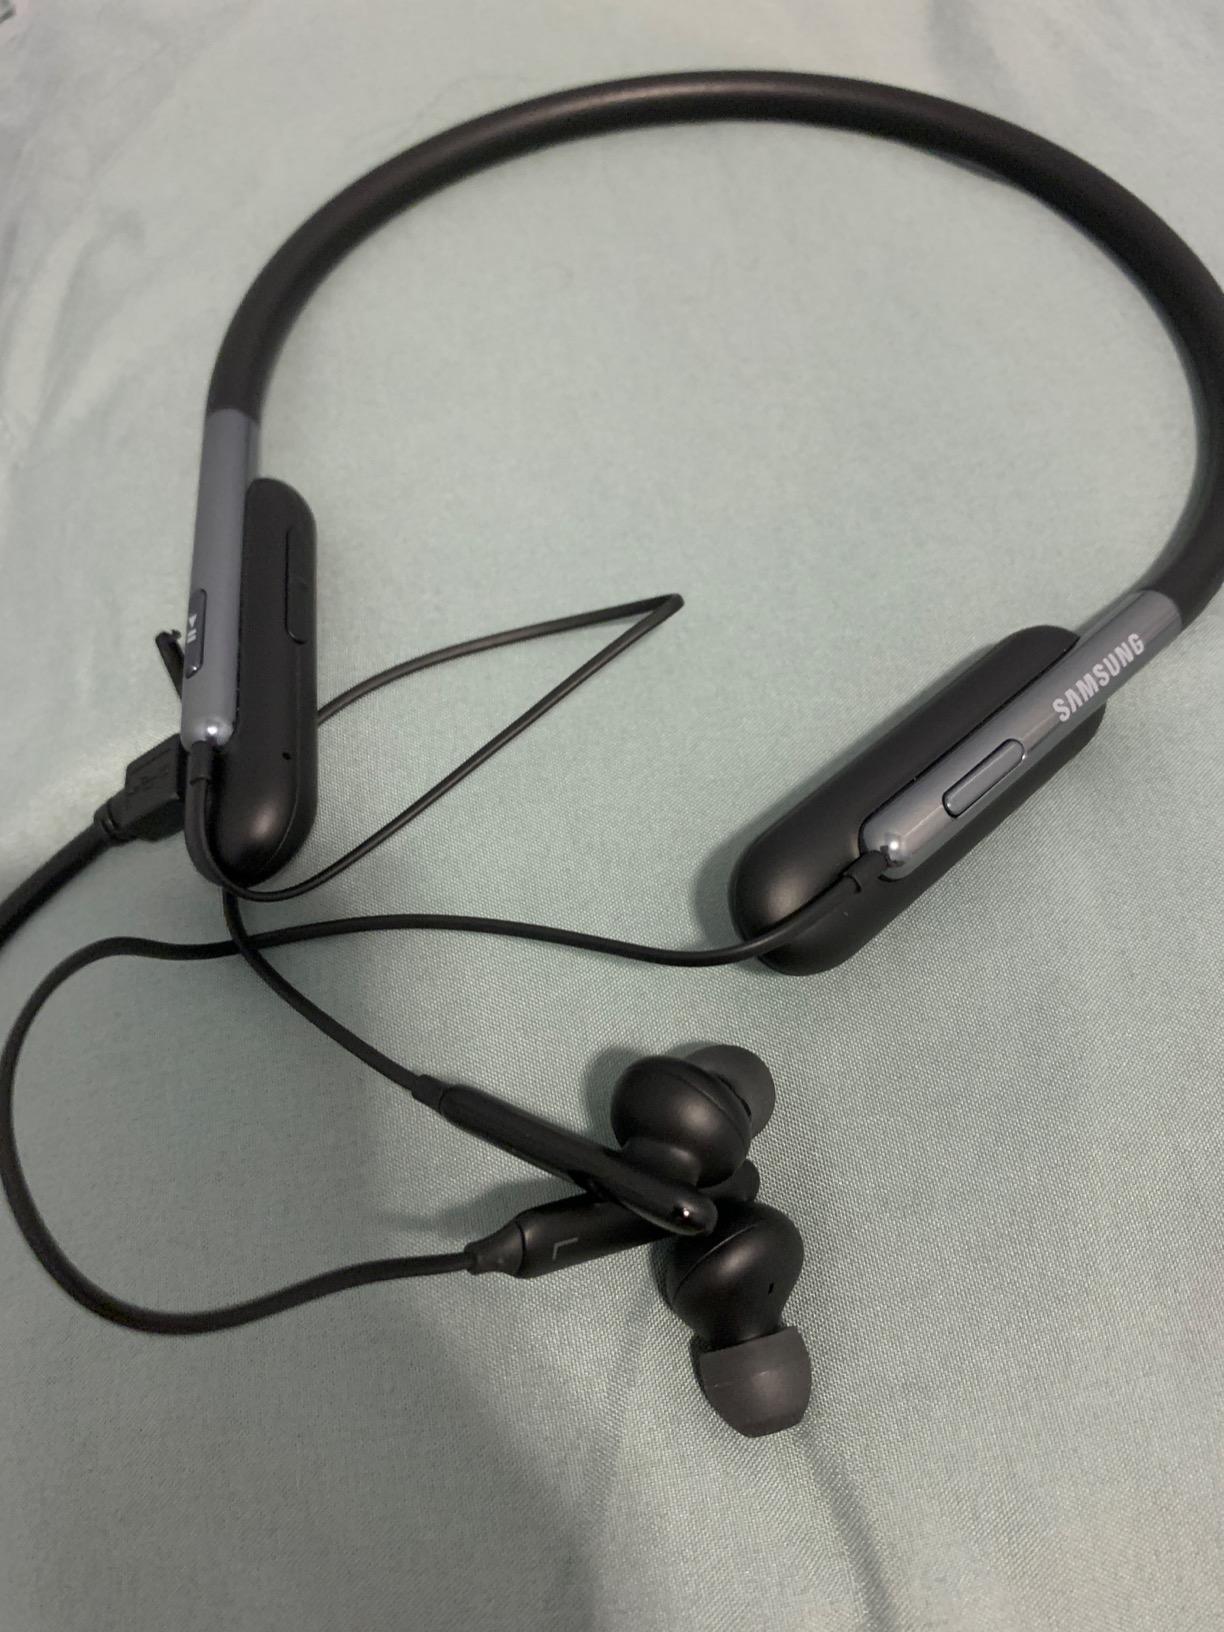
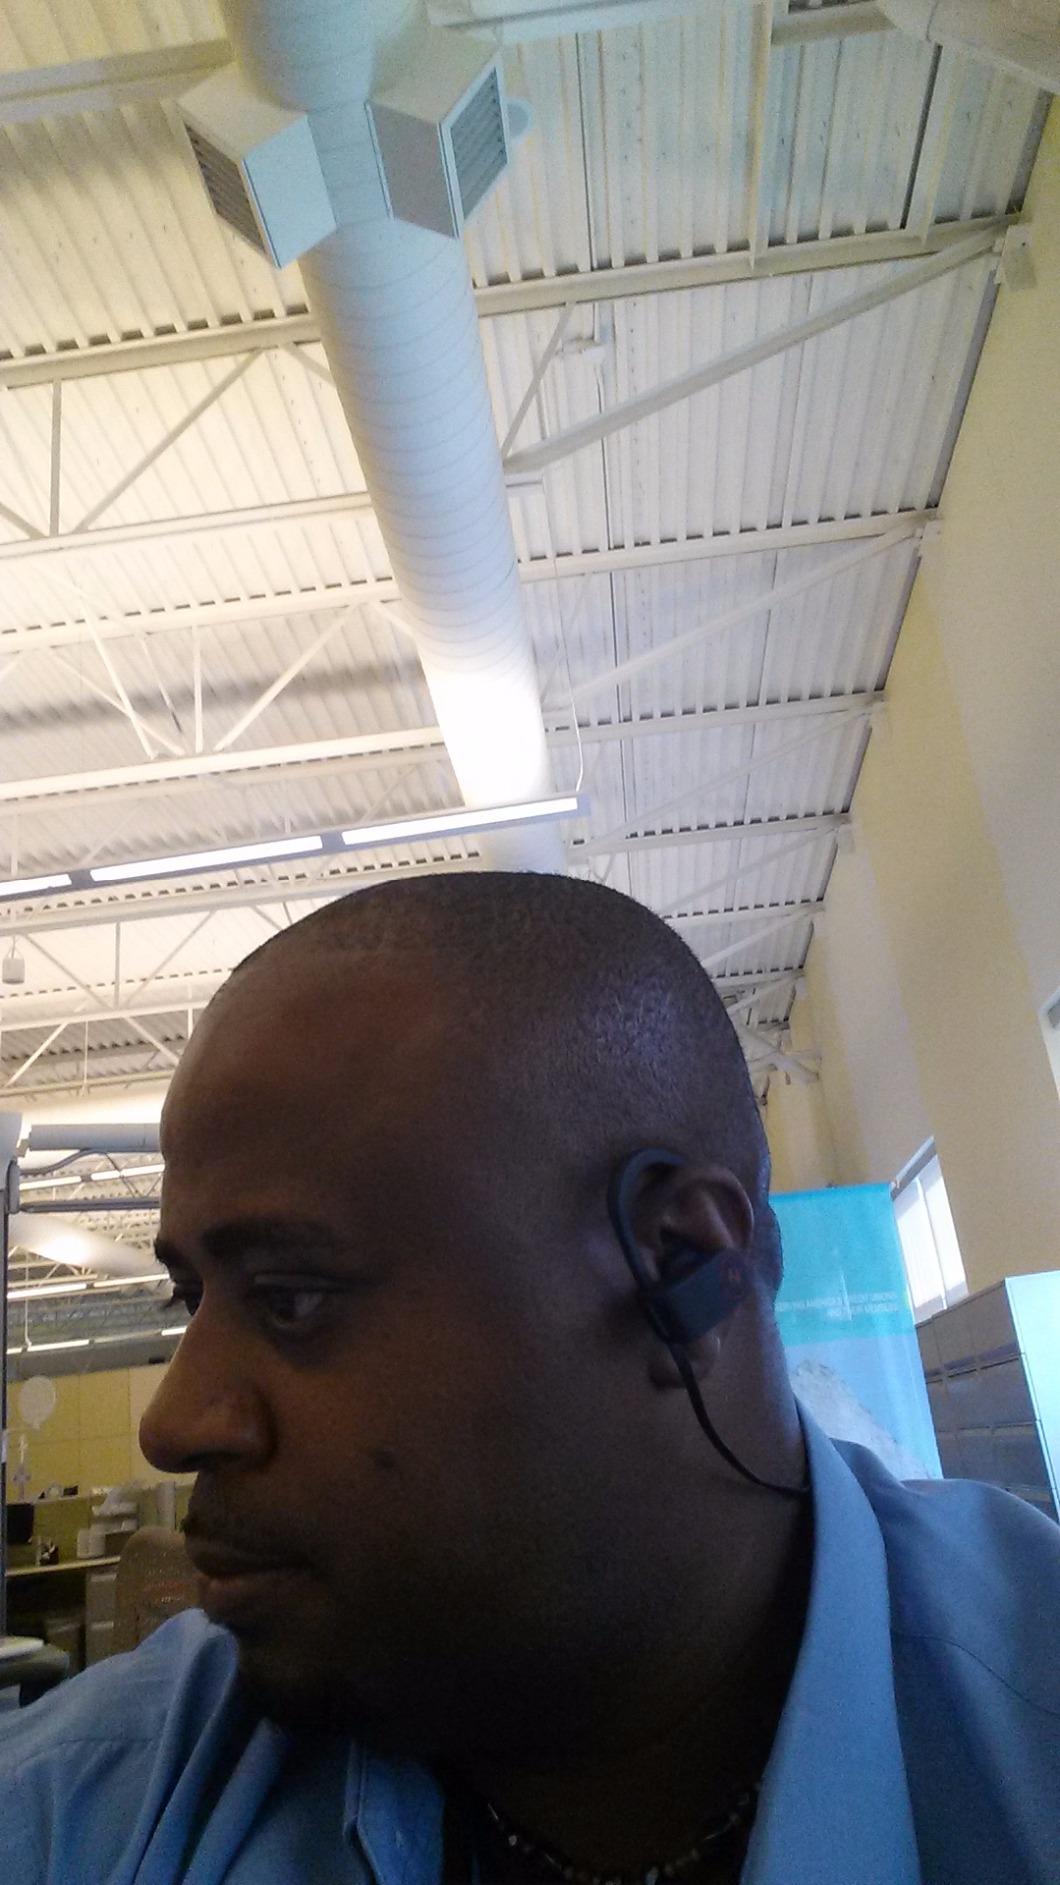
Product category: headphones
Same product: no